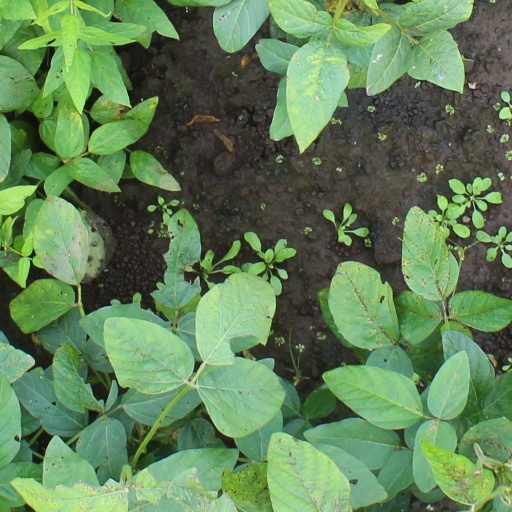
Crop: soybean